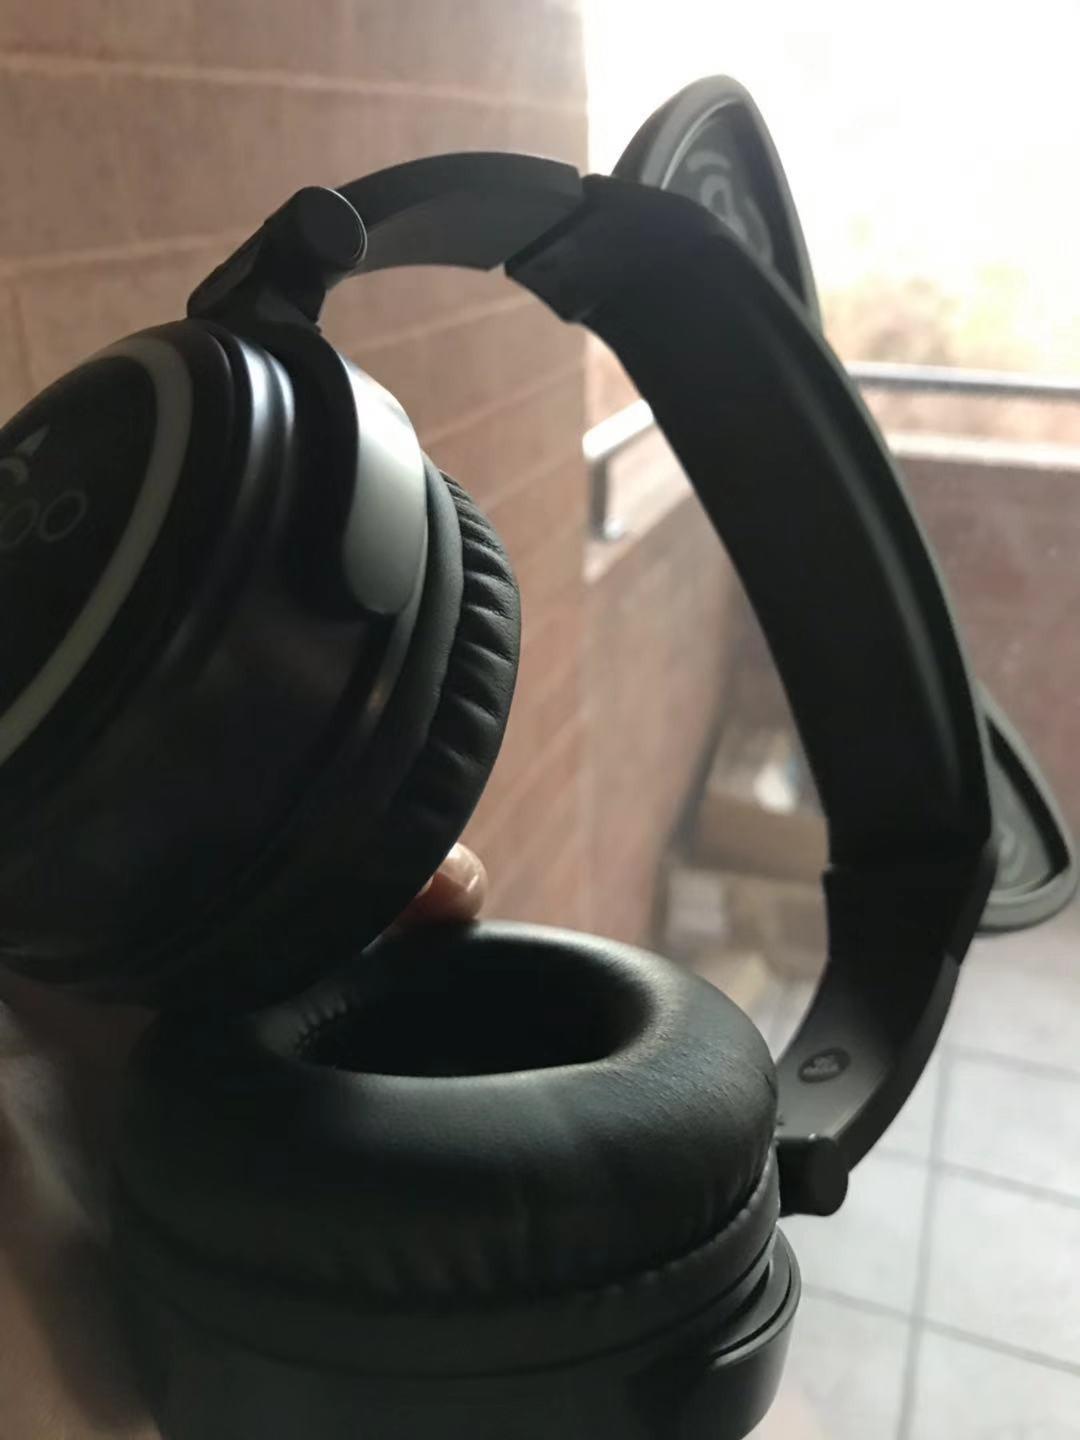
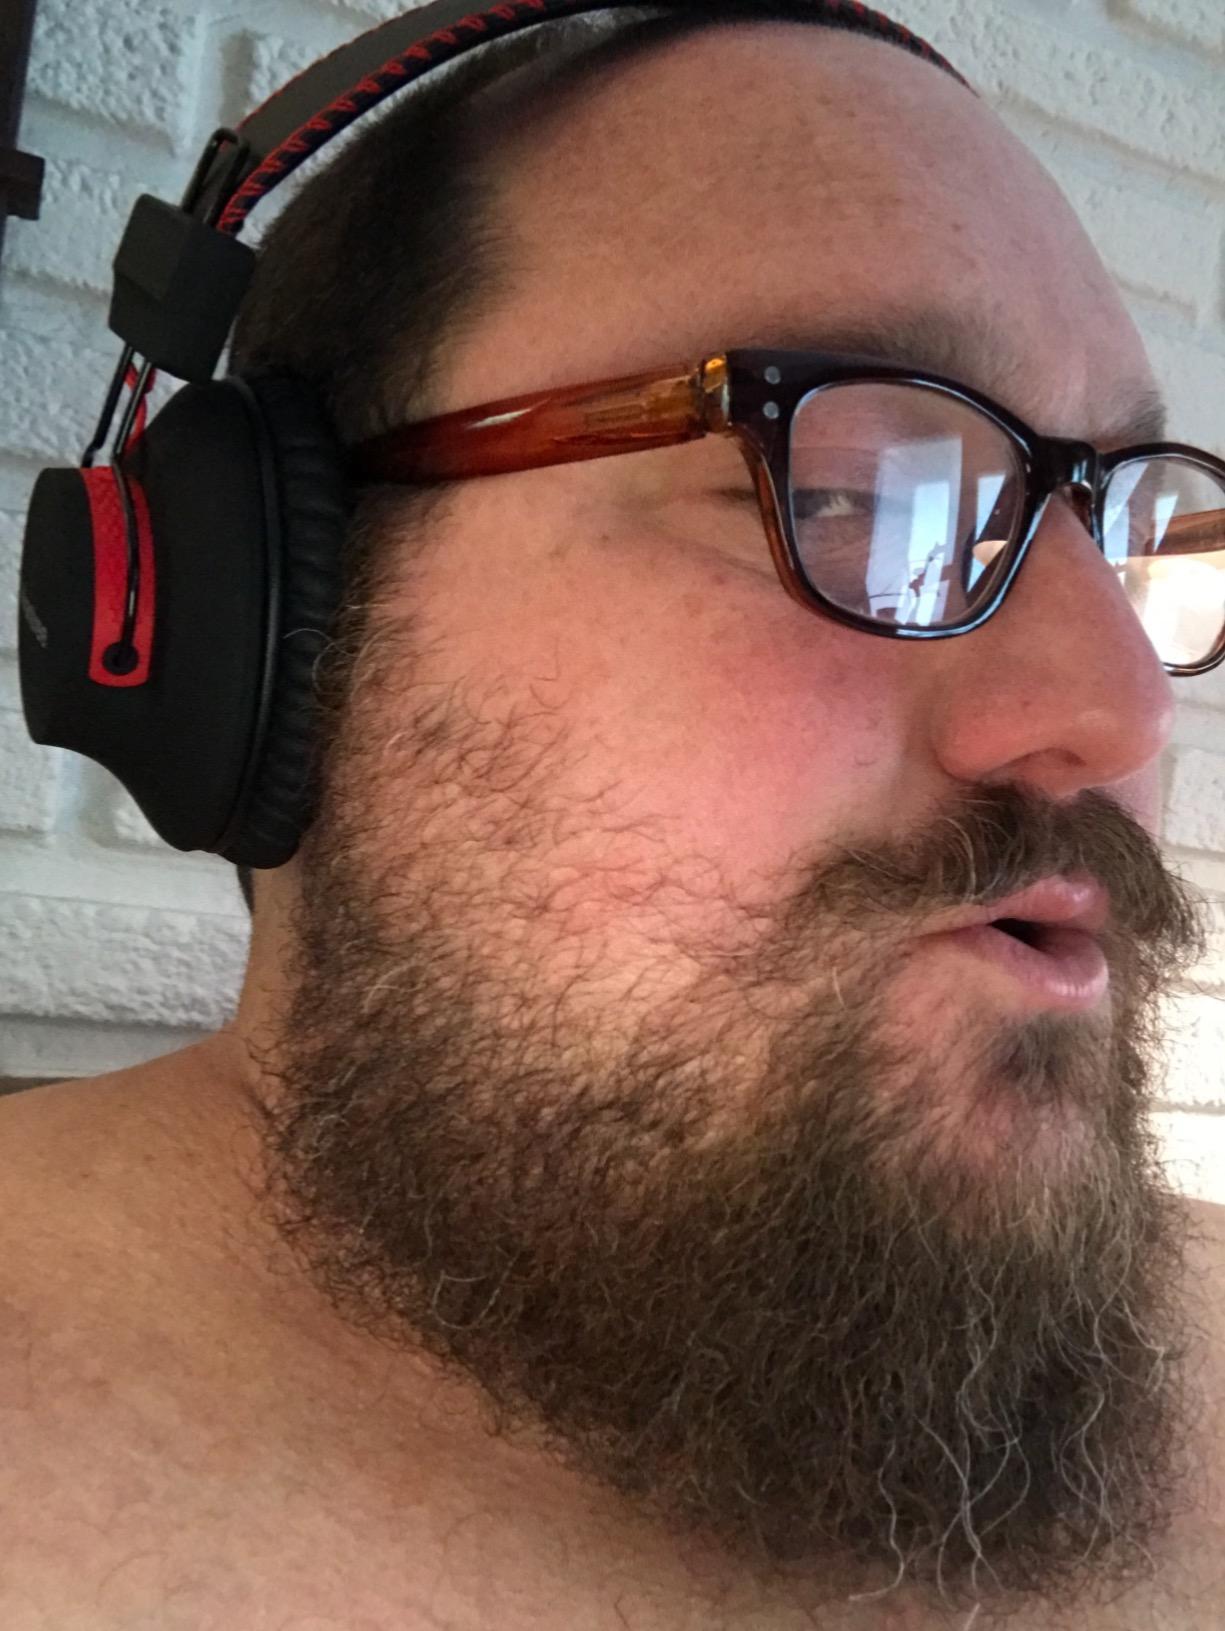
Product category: headphones
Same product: no